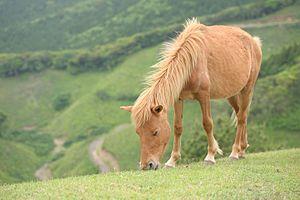
Le Misaki est une race de petits chevaux semi-sauvages japonais, originaire de Kushima, dans la préfecture de Miyazaki. Ces animaux proviennent majoritairement d'un vaste élevage de chevaux de guerre et de travail agricole, nationalisé puis abandonné après la Seconde Guerre mondiale. Redevenus sauvages et classés monument naturel national, ces chevaux constituent une attraction touristique populaire de l'île de Kyushu. Hauts d'environ 1,35 m, les Misaki sont généralement de robe baie.